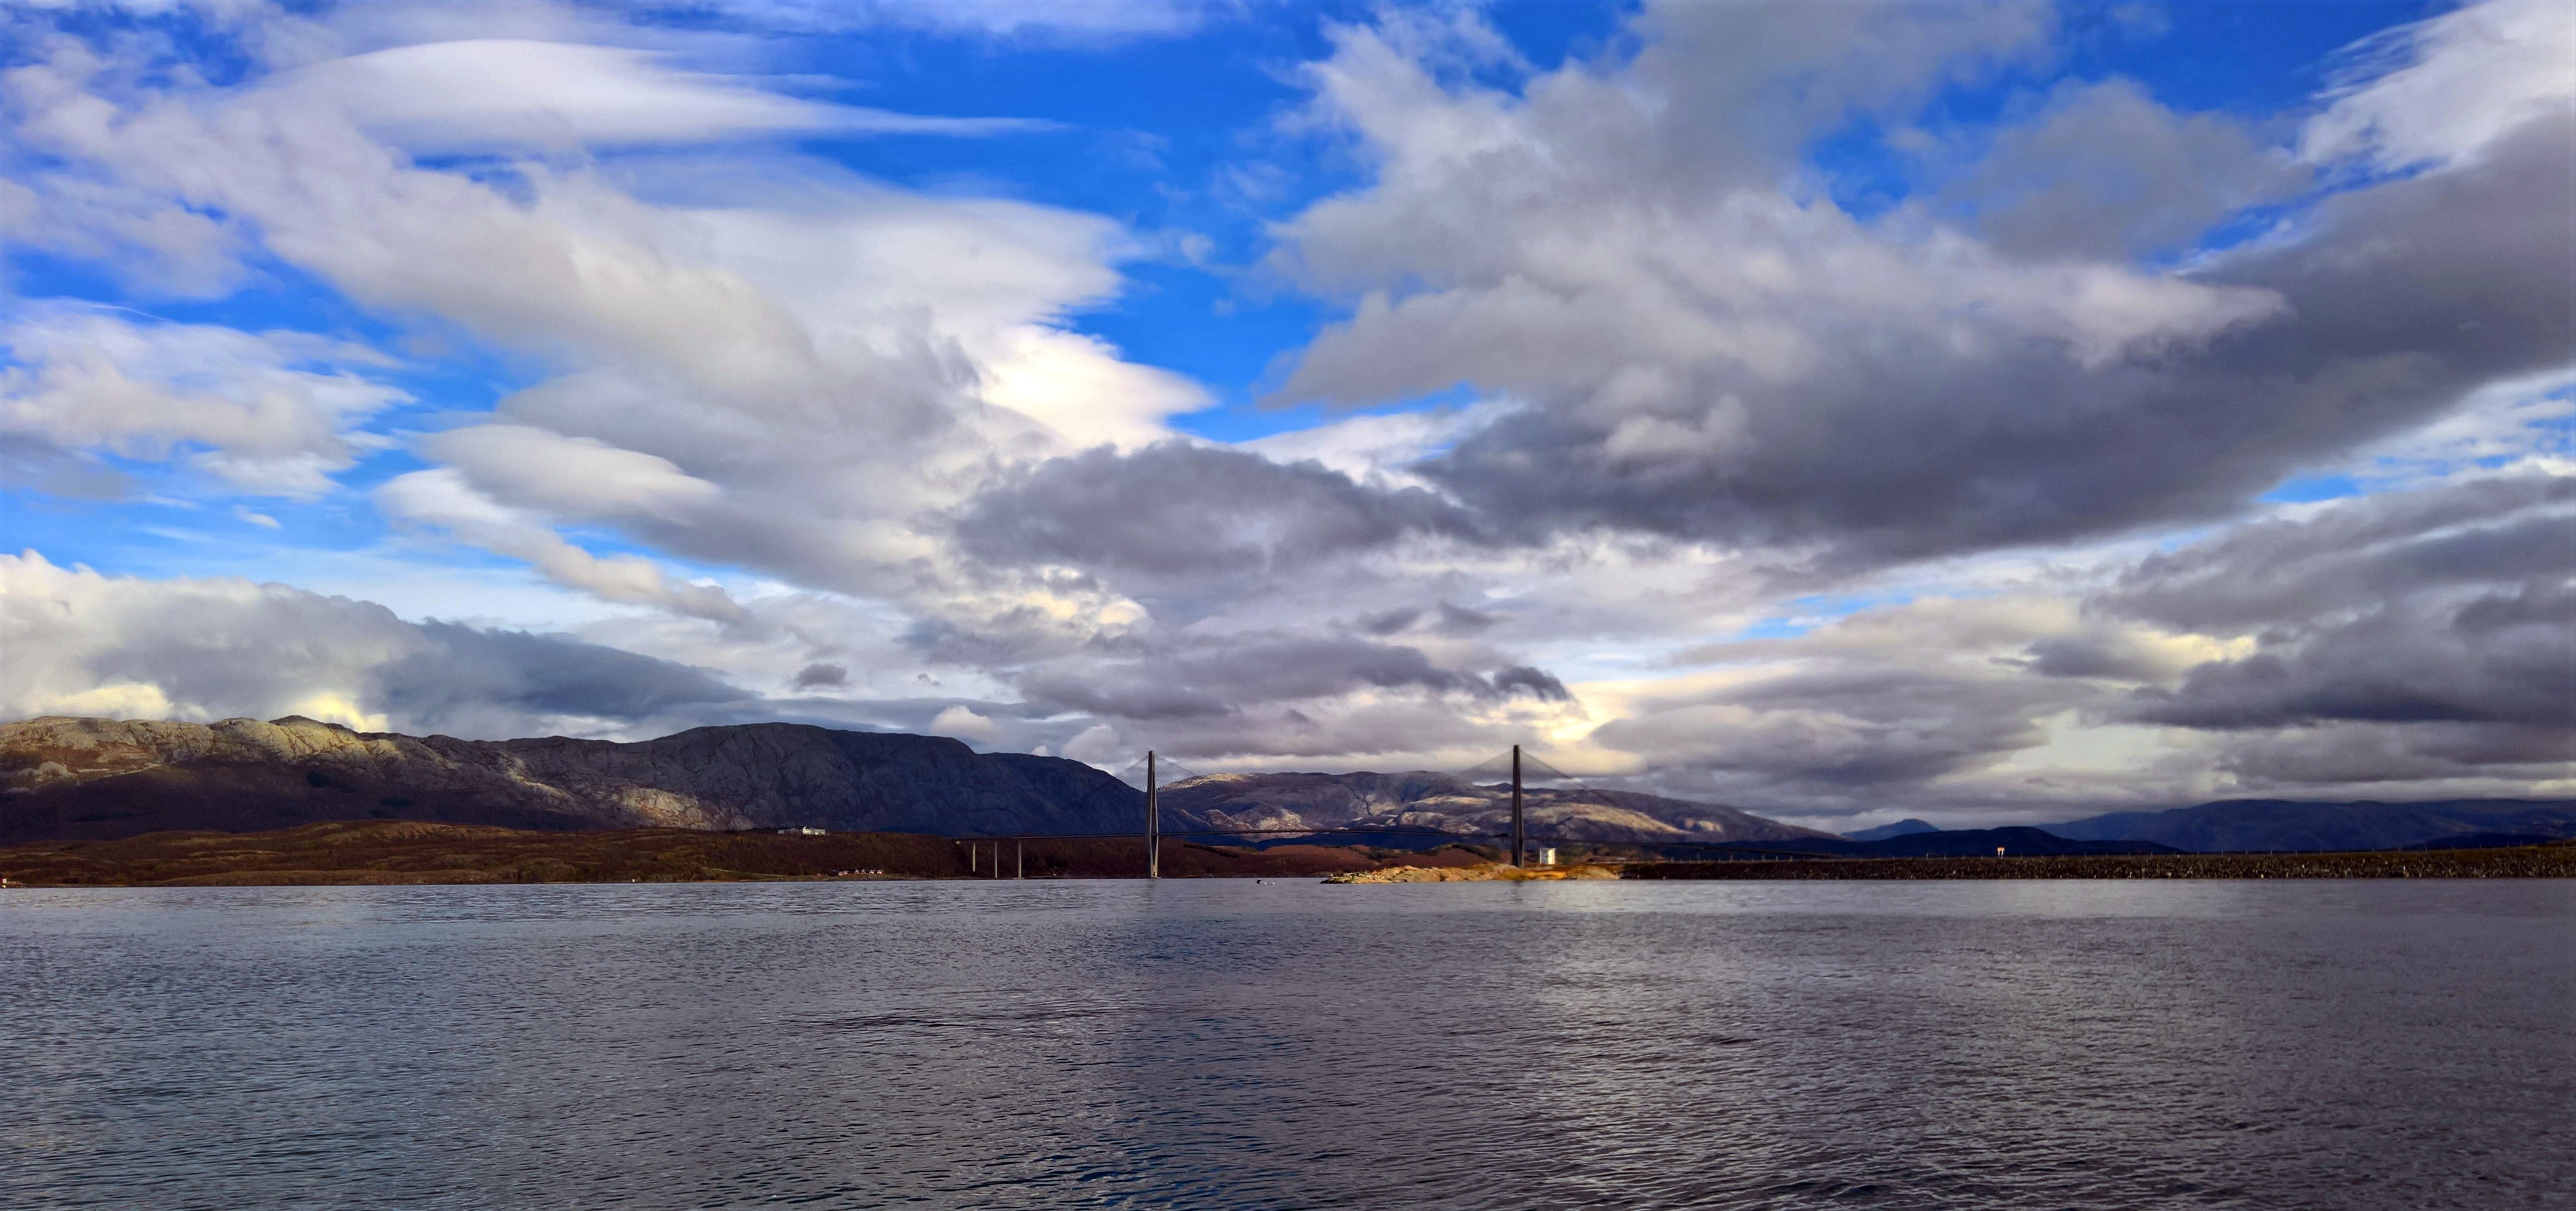
sky, body of water, cloud, highland, nature, natural landscape, water, blue, loch, water resources, lake, mountain, daytime, lake district, wilderness, river, sound, horizon, sea, reflection, cumulus, waterway, hill, fell, mountain range, landscape, inlet, ocean, calm, reservoir, atmosphere, bank, sunlight, channel, meteorological phenomenon, bay, coast, fjord, panorama, winter, tourism